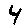
Label: 4